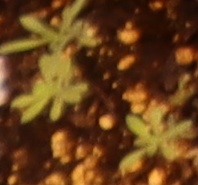
Label: Kochia